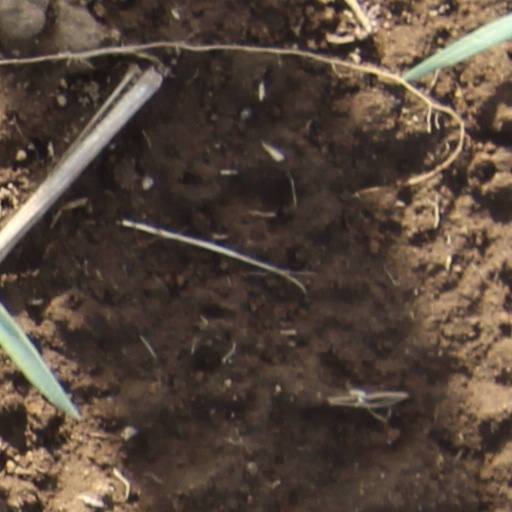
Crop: wheat